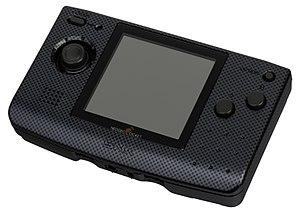
SNK Corporation est une entreprise japonaise fondée en 1973 et domiciliée à Ōsaka, dont l'activité est la planification, le développement et l'édition de jeux vidéo et de systèmes de jeu vidéo, ainsi que la création et la gestion de centres de divertissement. Parmi les produits plus célèbres de la marque, figurent le Neo-Geo MVS, un système d'arcade également commercialisé en version console de jeux vidéo, la Neo-Geo AES et les séries des jeux Fatal Fury, The King of Fighters, Metal Slug, Samurai Shodown. Après des tentatives infructueuses pour s'imposer sur le marché des consoles de salon et des consoles portables, SNK connaît de grosses difficultés financières. Aruze rachète l'entreprise en 2000, mais de mauvaises orientations et stratégies font sombrer SNK. Juste avant la faillite de SNK en 2001, le fondateur de la société crée une entreprise nommée BrezzaSoft, puis crée la société Playmore qui sera renommée SNK Playmore et détenant tous les droits des propriétés intellectuelles de SNK. La société "SNK Playmore Corporation" prend officiellement le nom "SNK Corporation" le 1er décembre 2016.
La Neo-Geo Pocket est la première console portable de SNK. Elle est sortie au Japon fin 1998, et a été arrêtée en 1999, à l'arrivée de la Neo-Geo Pocket Color, à cause de ventes plus faibles que prévu pour la Neo-Geo Pocket monochrome.